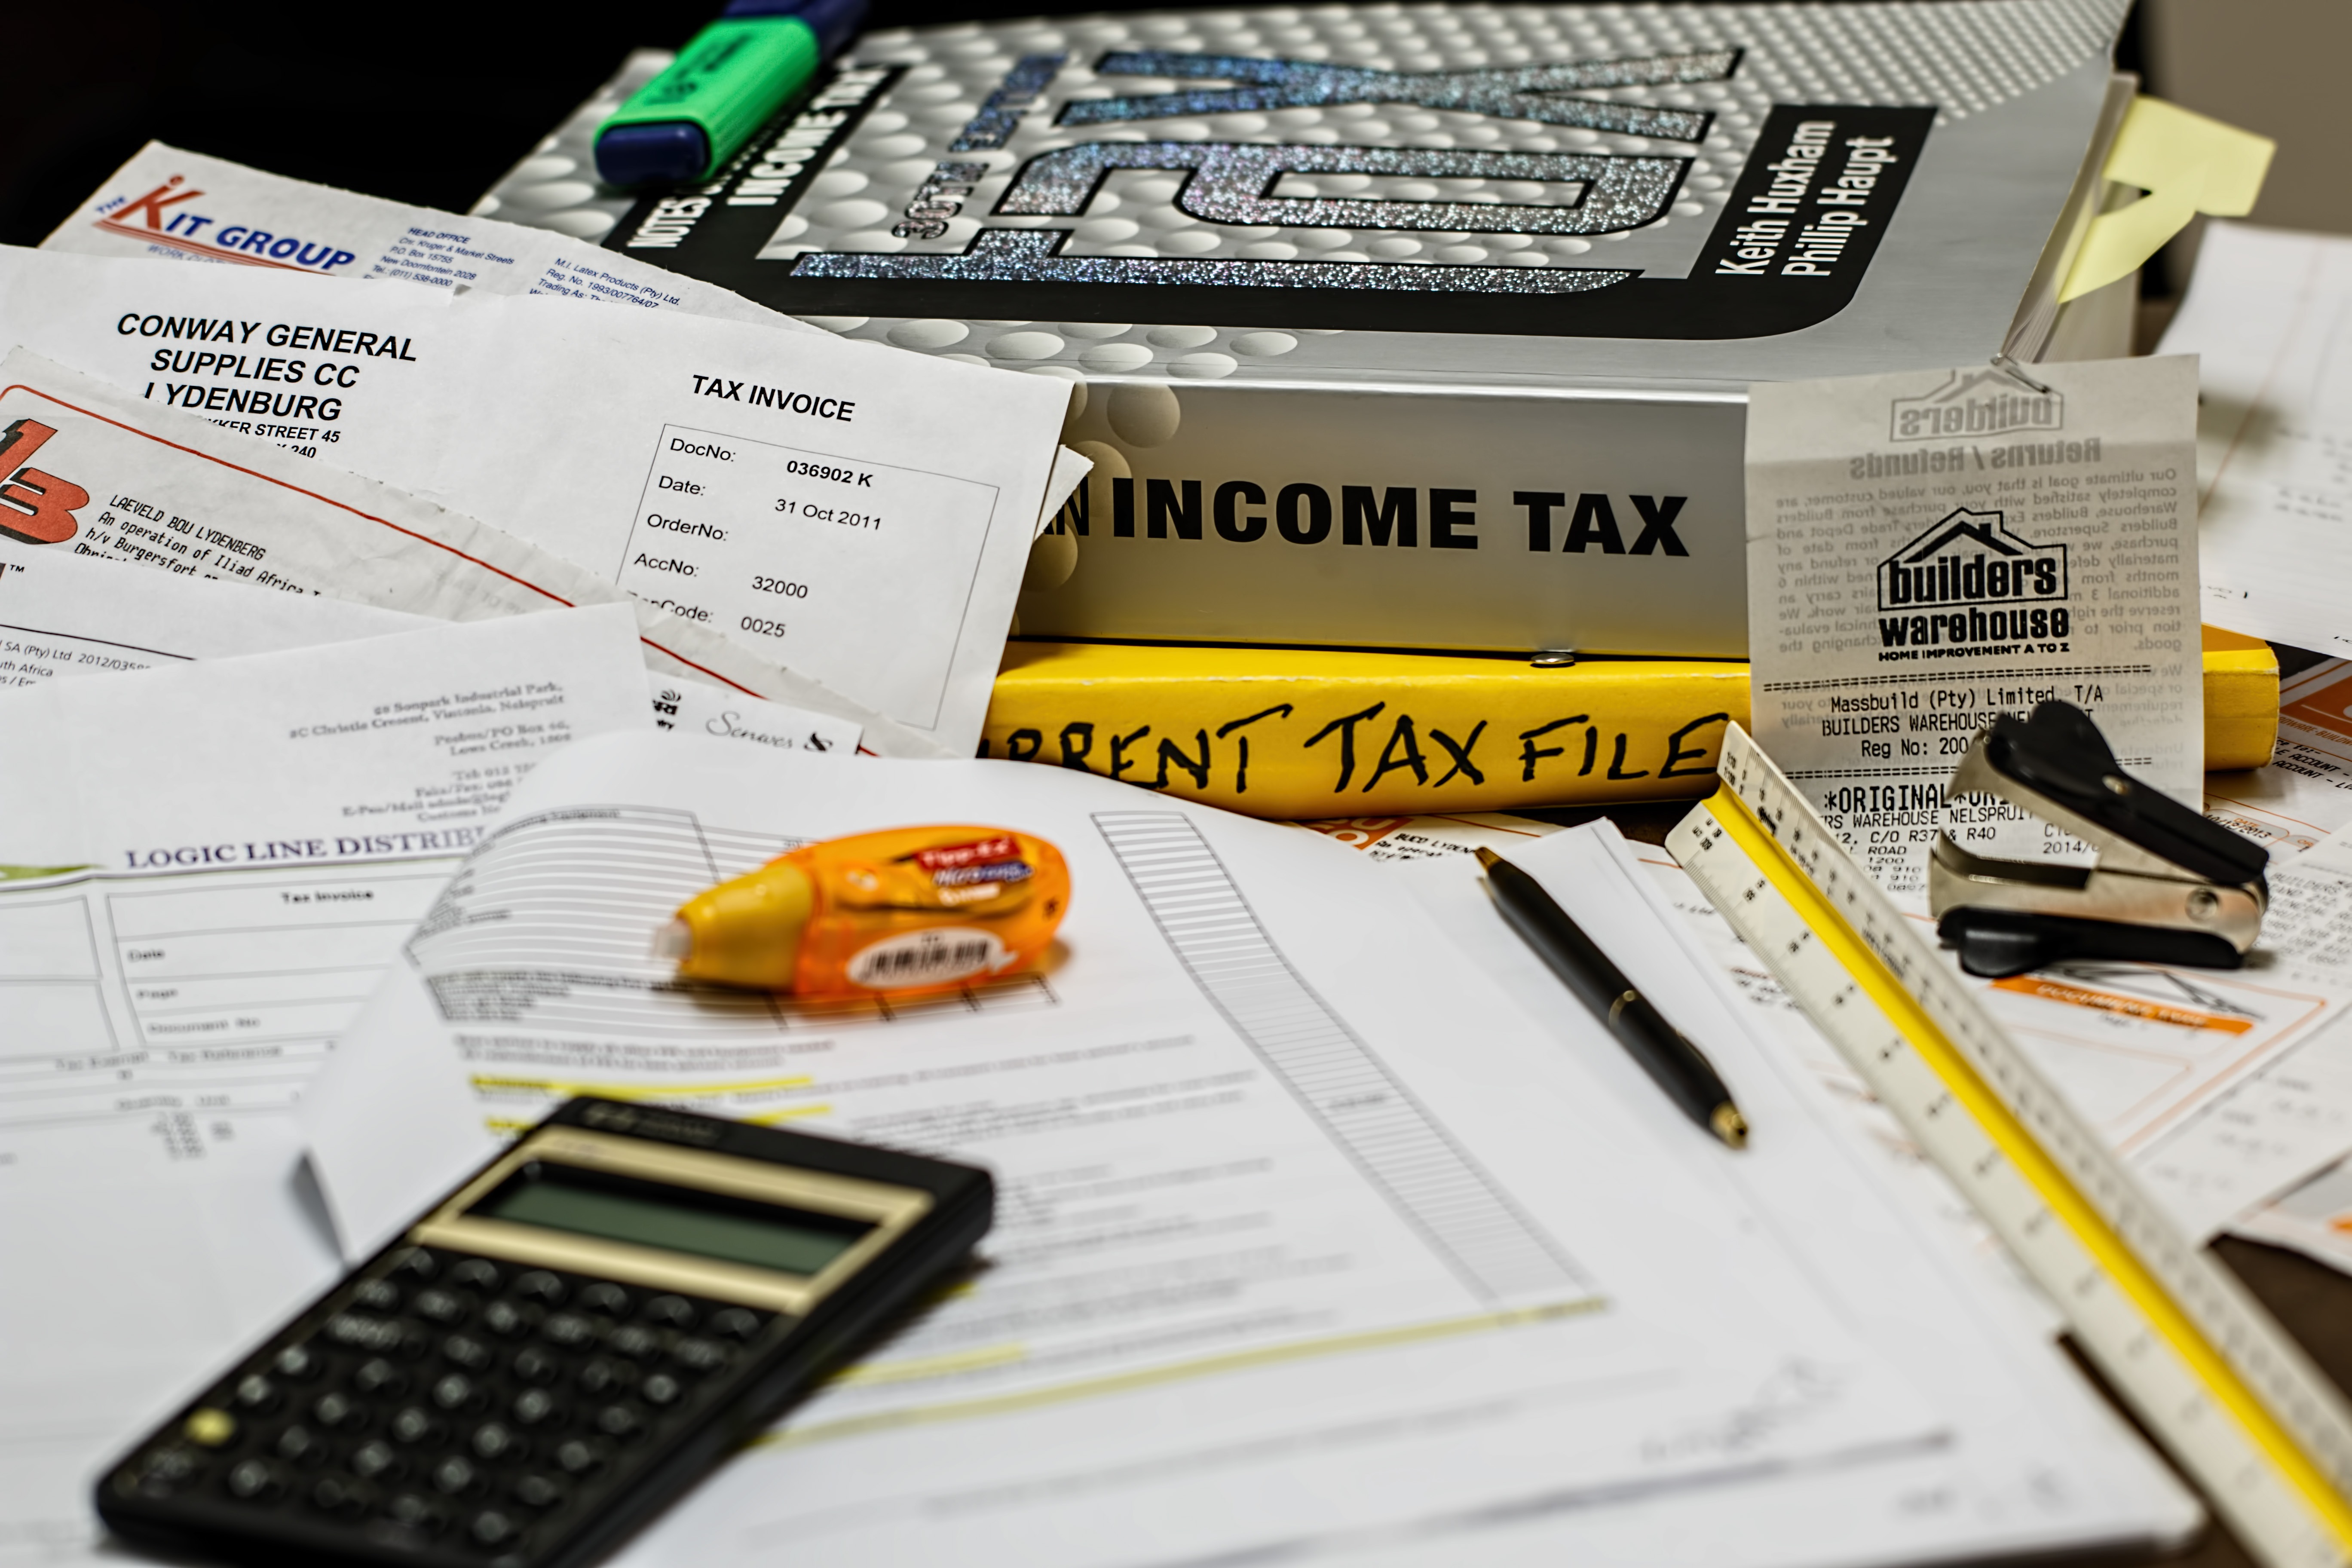
office, business, paper, brand, cash, document, clutter, tax, calculator, income, financial, paperwork, finance, accounting, calculation, calculate, income tax, personal computer hardware, taxation, irs